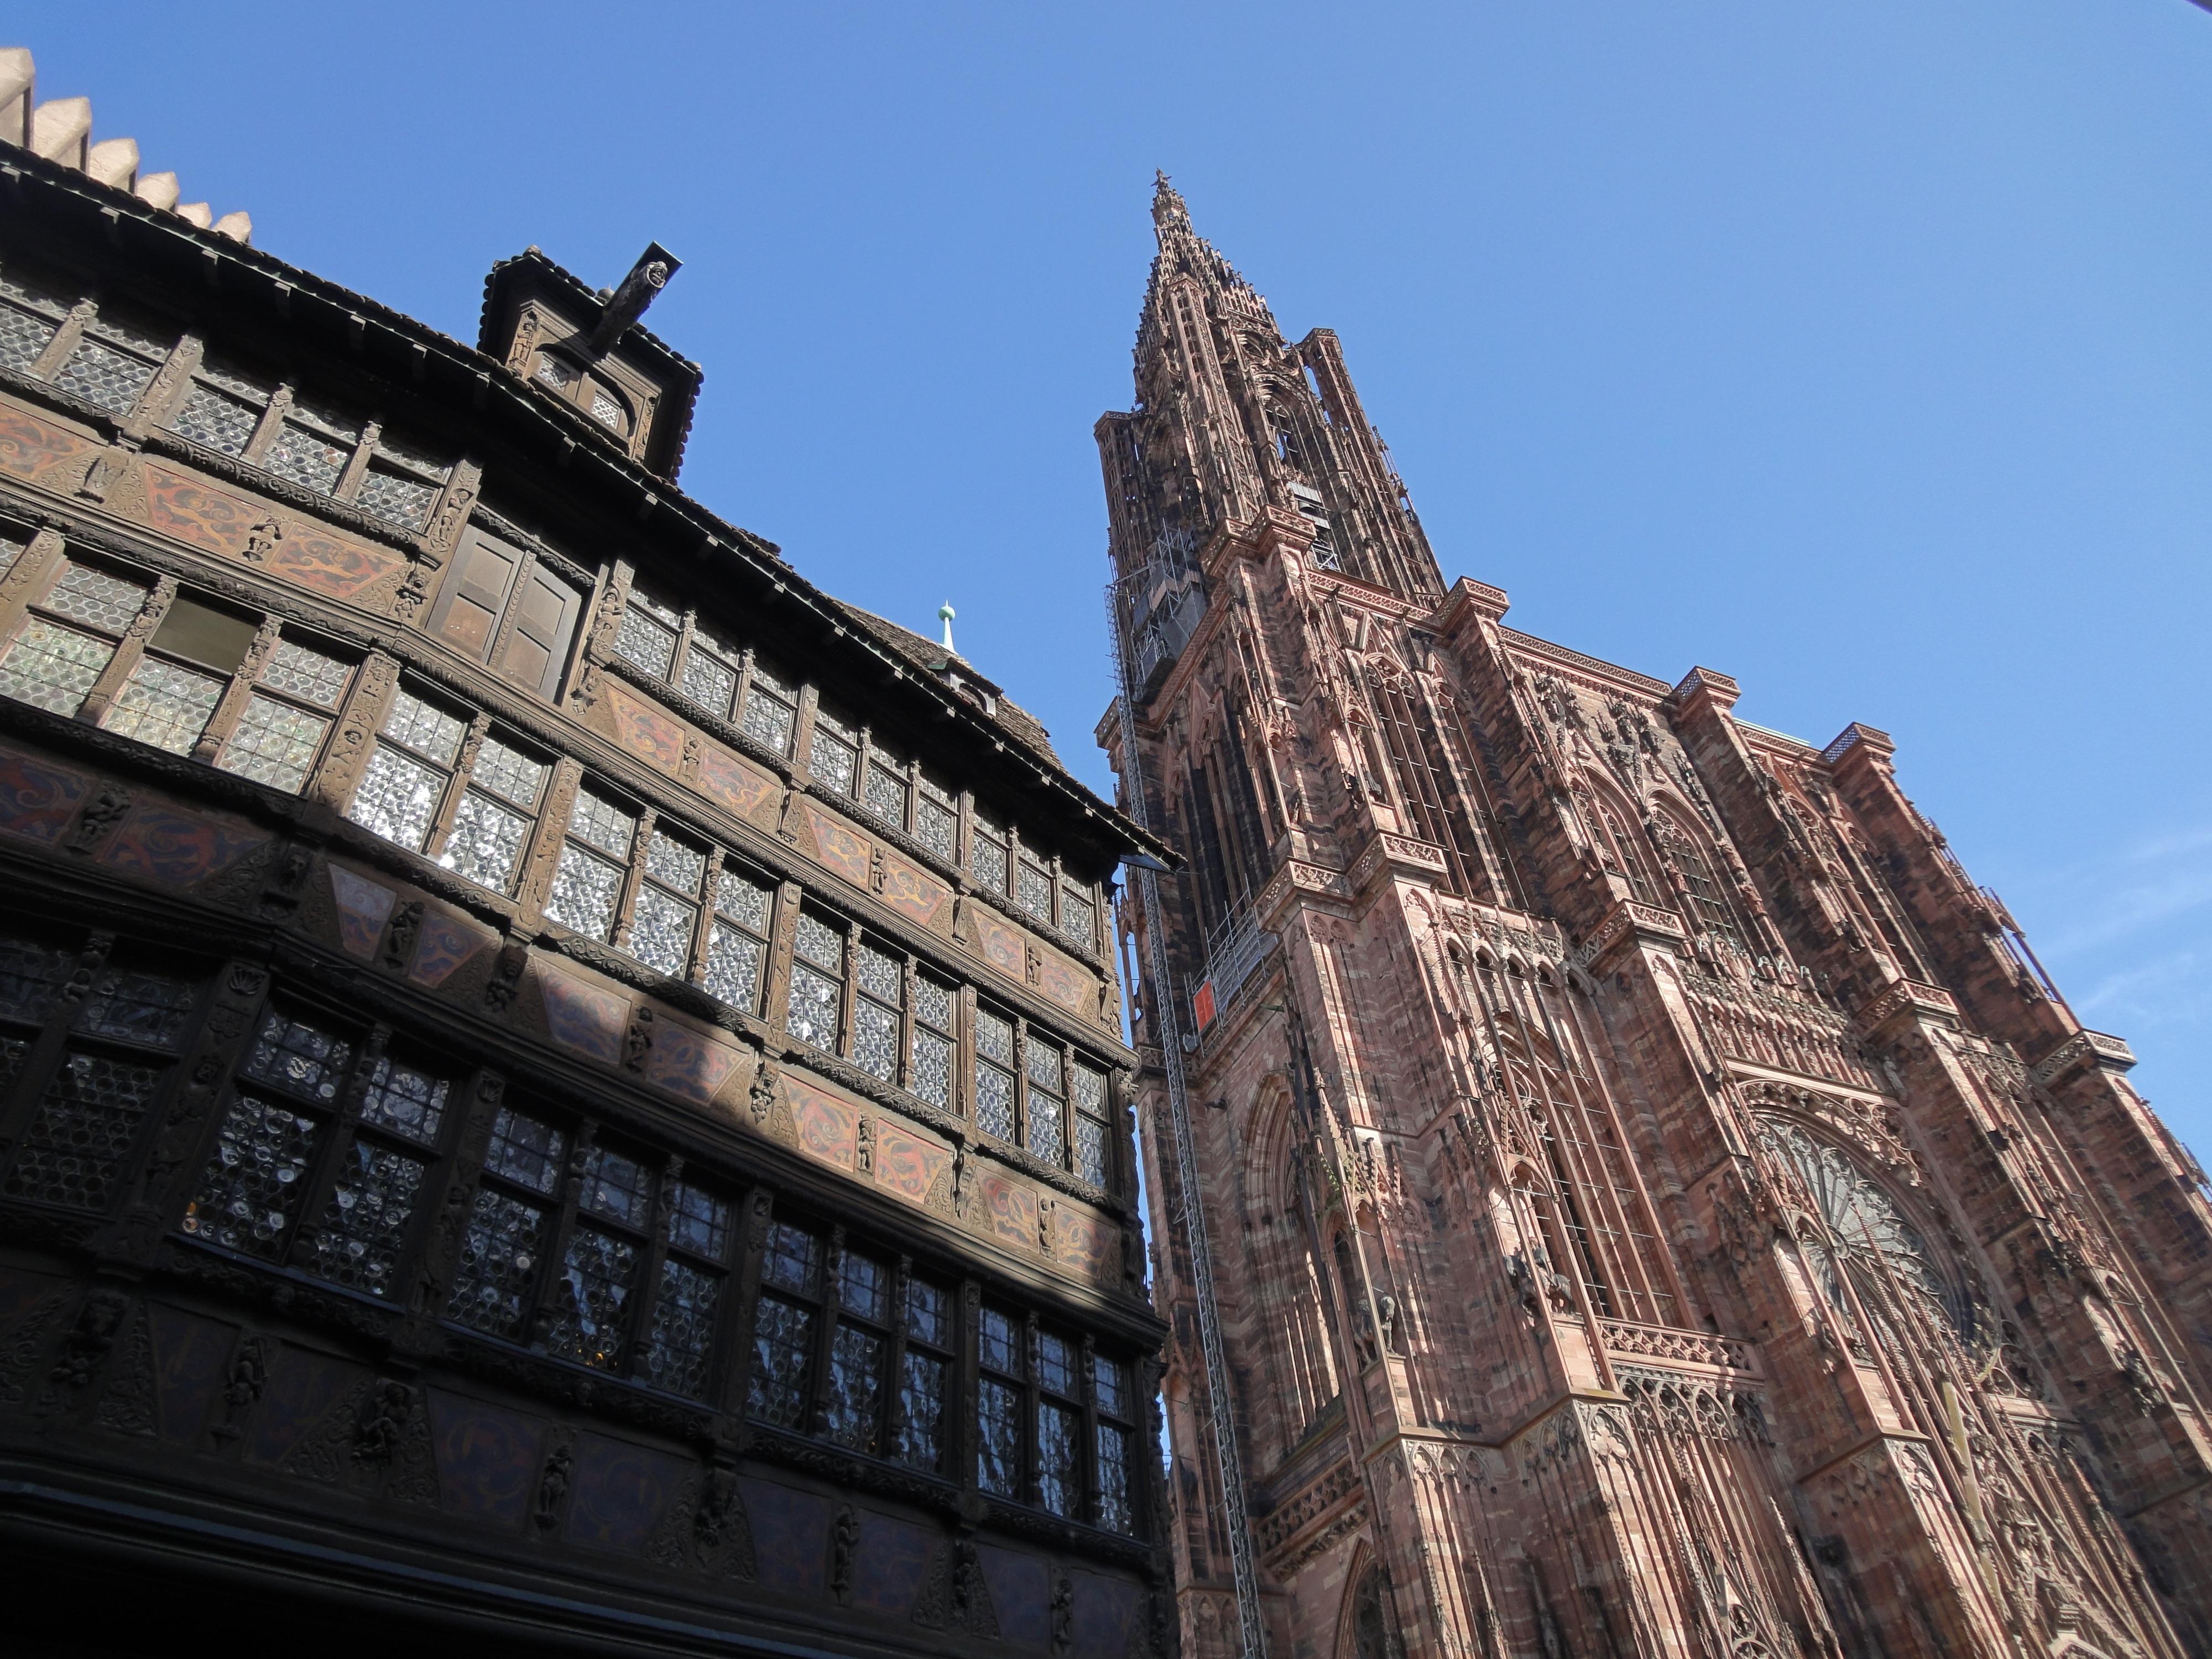
architecture, house, building, city, skyscraper, sandstone, cityscape, downtown, tower, religion, landmark, facade, cathedral, pink, tower block, place of worship, strasbourg, middle ages, alsace, stud, urban area, kammerzell house, human settlement, alsatian house